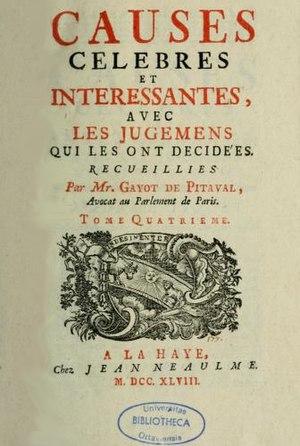
François Gayot de Pitaval, Causes célèbres, Tome IV, 1736
L'affaire Tiquet est une affaire criminelle française qui défraie la chronique à la fin du XVIIᵉ siècle sous le règne de Louis XIV. Elle met en scène Angélique-Nicole Carlier, Madame Tiquet, qui tente à plusieurs reprises entre 1696 et le 8 avril 1699 de faire assassiner son mari de plus de vingt ans son aîné, Claude Tiquet, conseiller au Parlement de Paris.